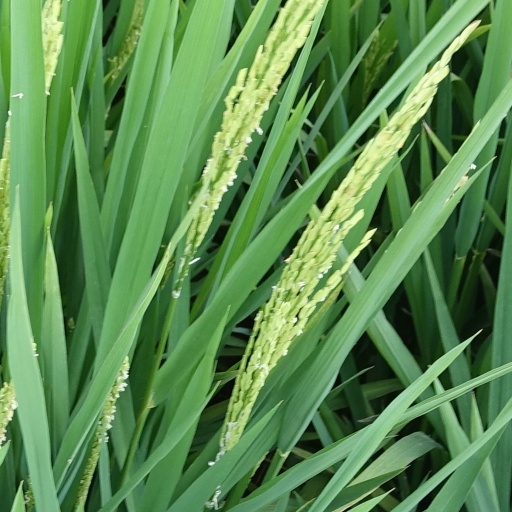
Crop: rice